Destiny (wordless novel)

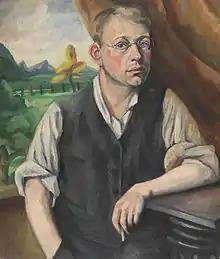
Though well-received, "Destiny" was to be Nückel's only wordless novel.Self-portrait, 1920

Nückel engraved his plates with a multiple tool (also called a lining tool), a sort of chisel that cuts multiple parallel lines at once, which gives a mechanical hatching texture to the print. The images vary not only in dimensions but in focus, from close-ups of faces to panoramas of crowds.